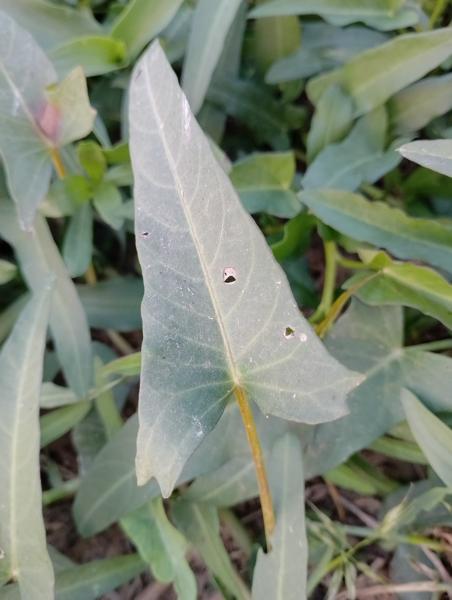
Weed species: Ipomoea aquatic